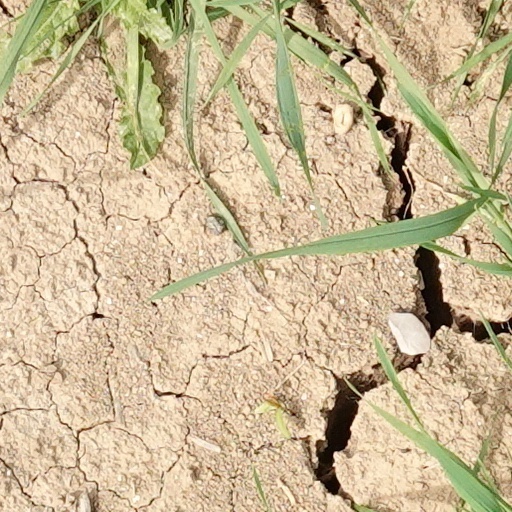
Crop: wheat